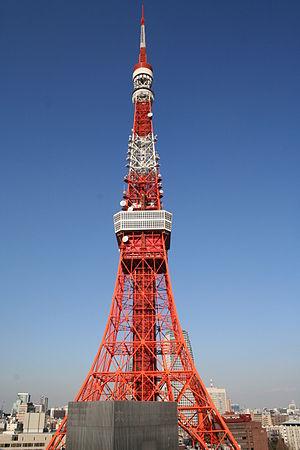
La tour de Tokyo est une tour rouge et blanche située dans l'arrondissement de Minato à Tokyo au Japon. Son concept est fondé sur celui de la tour Eiffel de Paris. Elle a été réalisée par l'architecte Tachū Naitō.
La liste des plus hautes constructions du Japon rassemble les édifices les plus élevés du Japon.
Tachū Naitō, 12 juin 1886 - 25 août 1970, est un architecte, ingénieur et professeur japonais né à Minami-Alps dans la préfecture de Yamanashi. Pionnier du calcul des structures et modélisation, il est l'auteur de nombreuses tours d'émetteurs de télévision et tours d'observation, dont la tour de Tokyo.